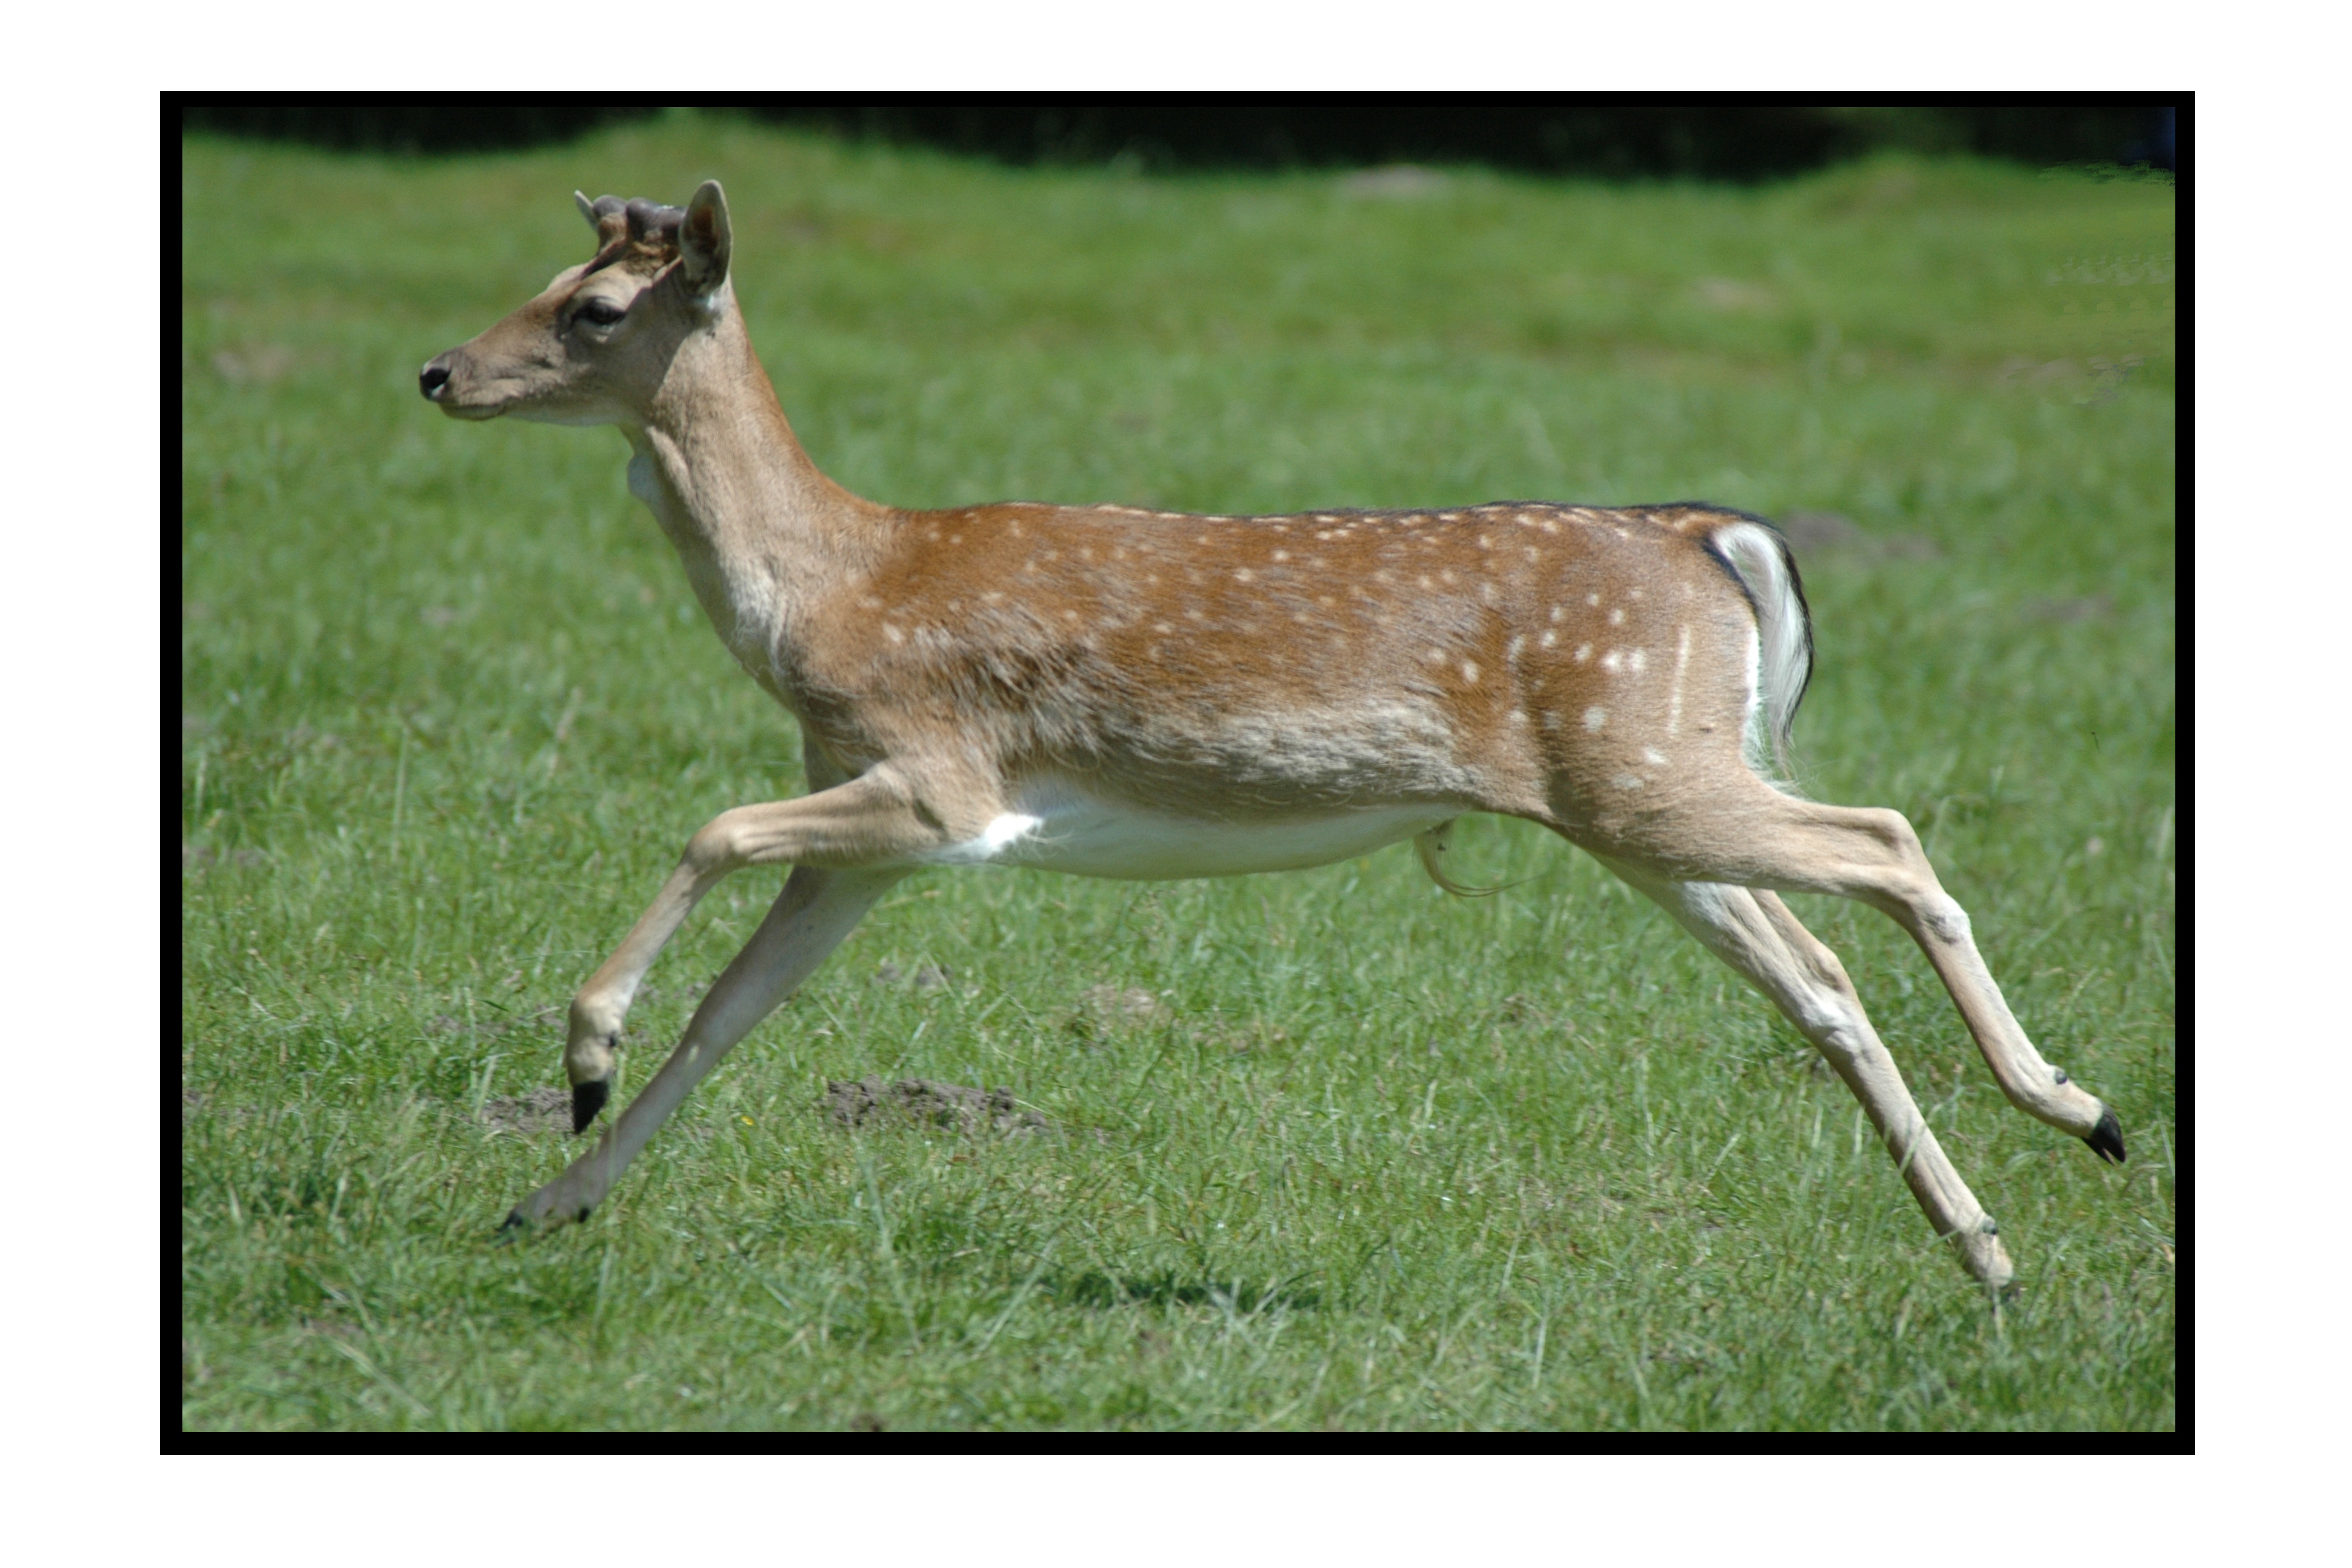
animal, wild, deer, mammal, fauna, gazelle, vertebrate, impala, roe deer, white tailed deer, d lmen germany